Wolfram Spyra

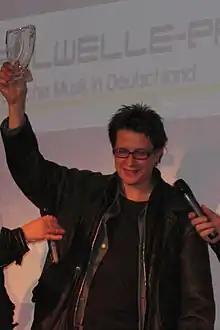
Wolfram Spyra

Wolfram Spyra (born 12 December 1964) is a German composer of ambient music.